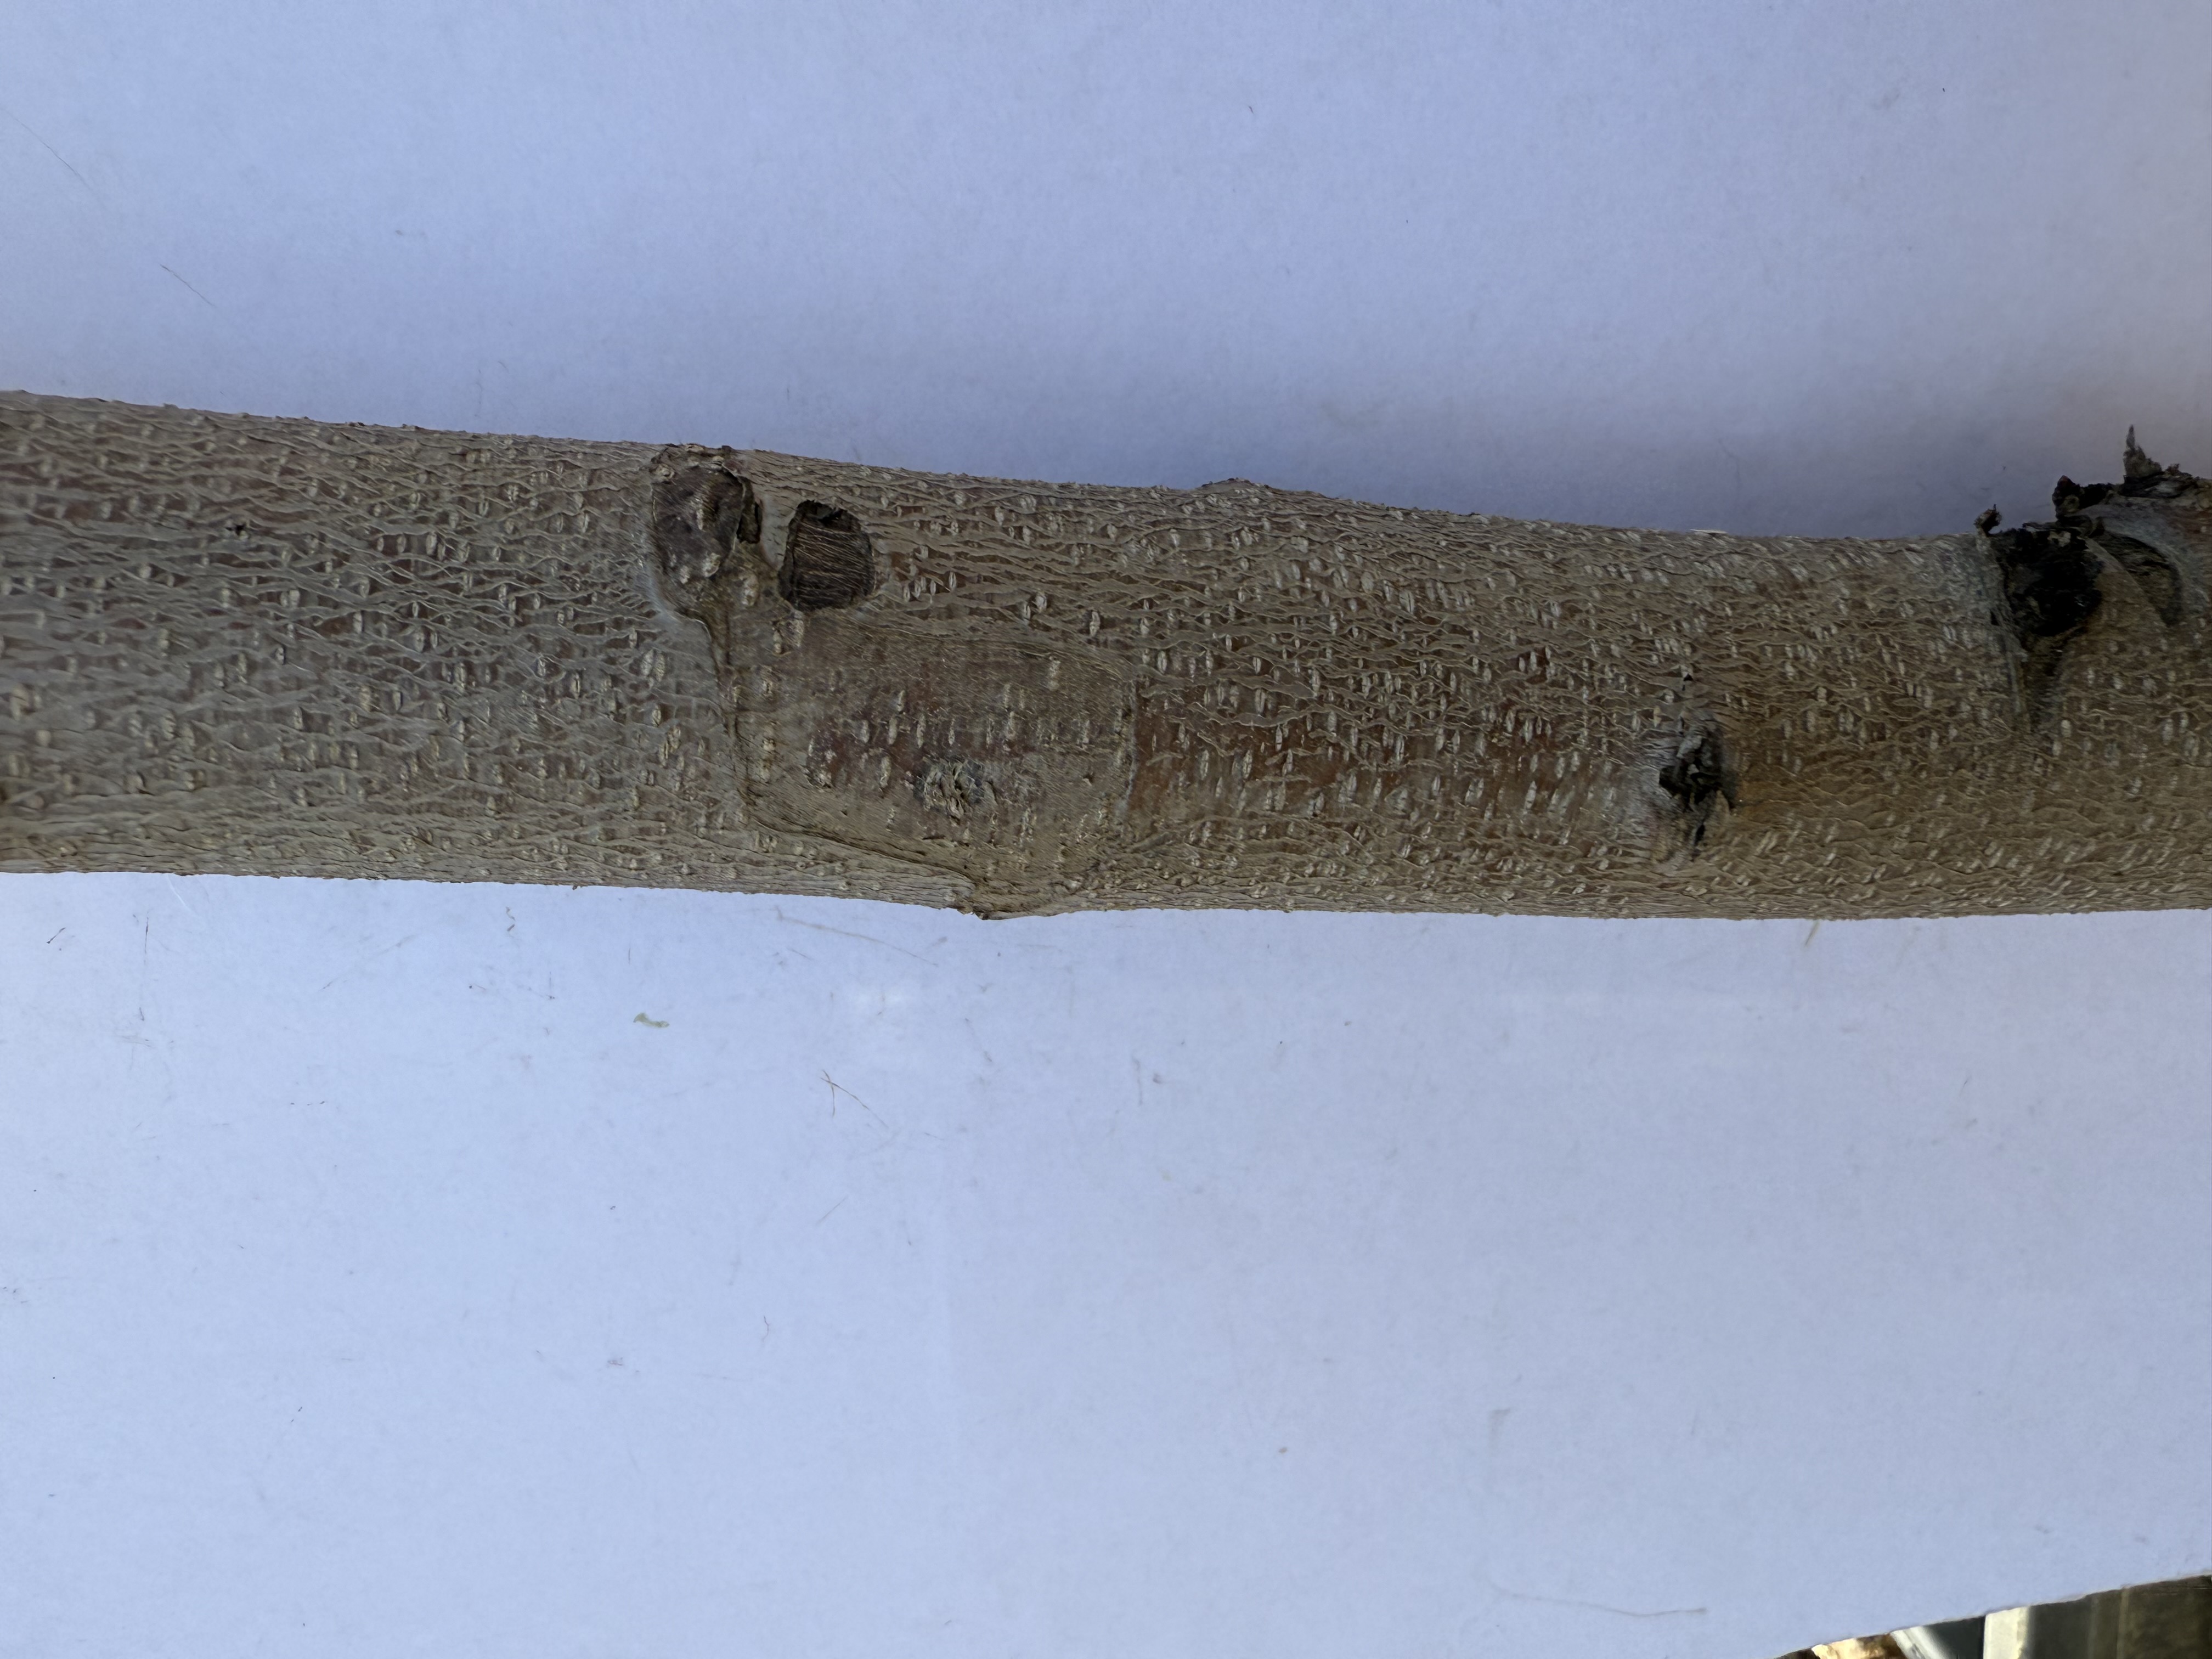
Variety: Yellow Peach